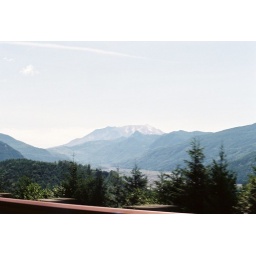
I took this out the front seat window while we were driving. Hence the blurriness in the trees and guardrail